Theatre of Living Arts

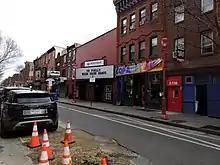
The TLA during the COVID-19 pandemic in March 2020

The theatre opened in 1908 as the "Crystal Palace," seating nearly 700. In 1927, the venue became a concert hall. In 1941, Warner Bros. Circuit Management Corporation took over management of the venue converting it into a movie theatre. Along with the changes came a new name, the "New Palace Theatre." The theatre's popularity declined in the 50s.